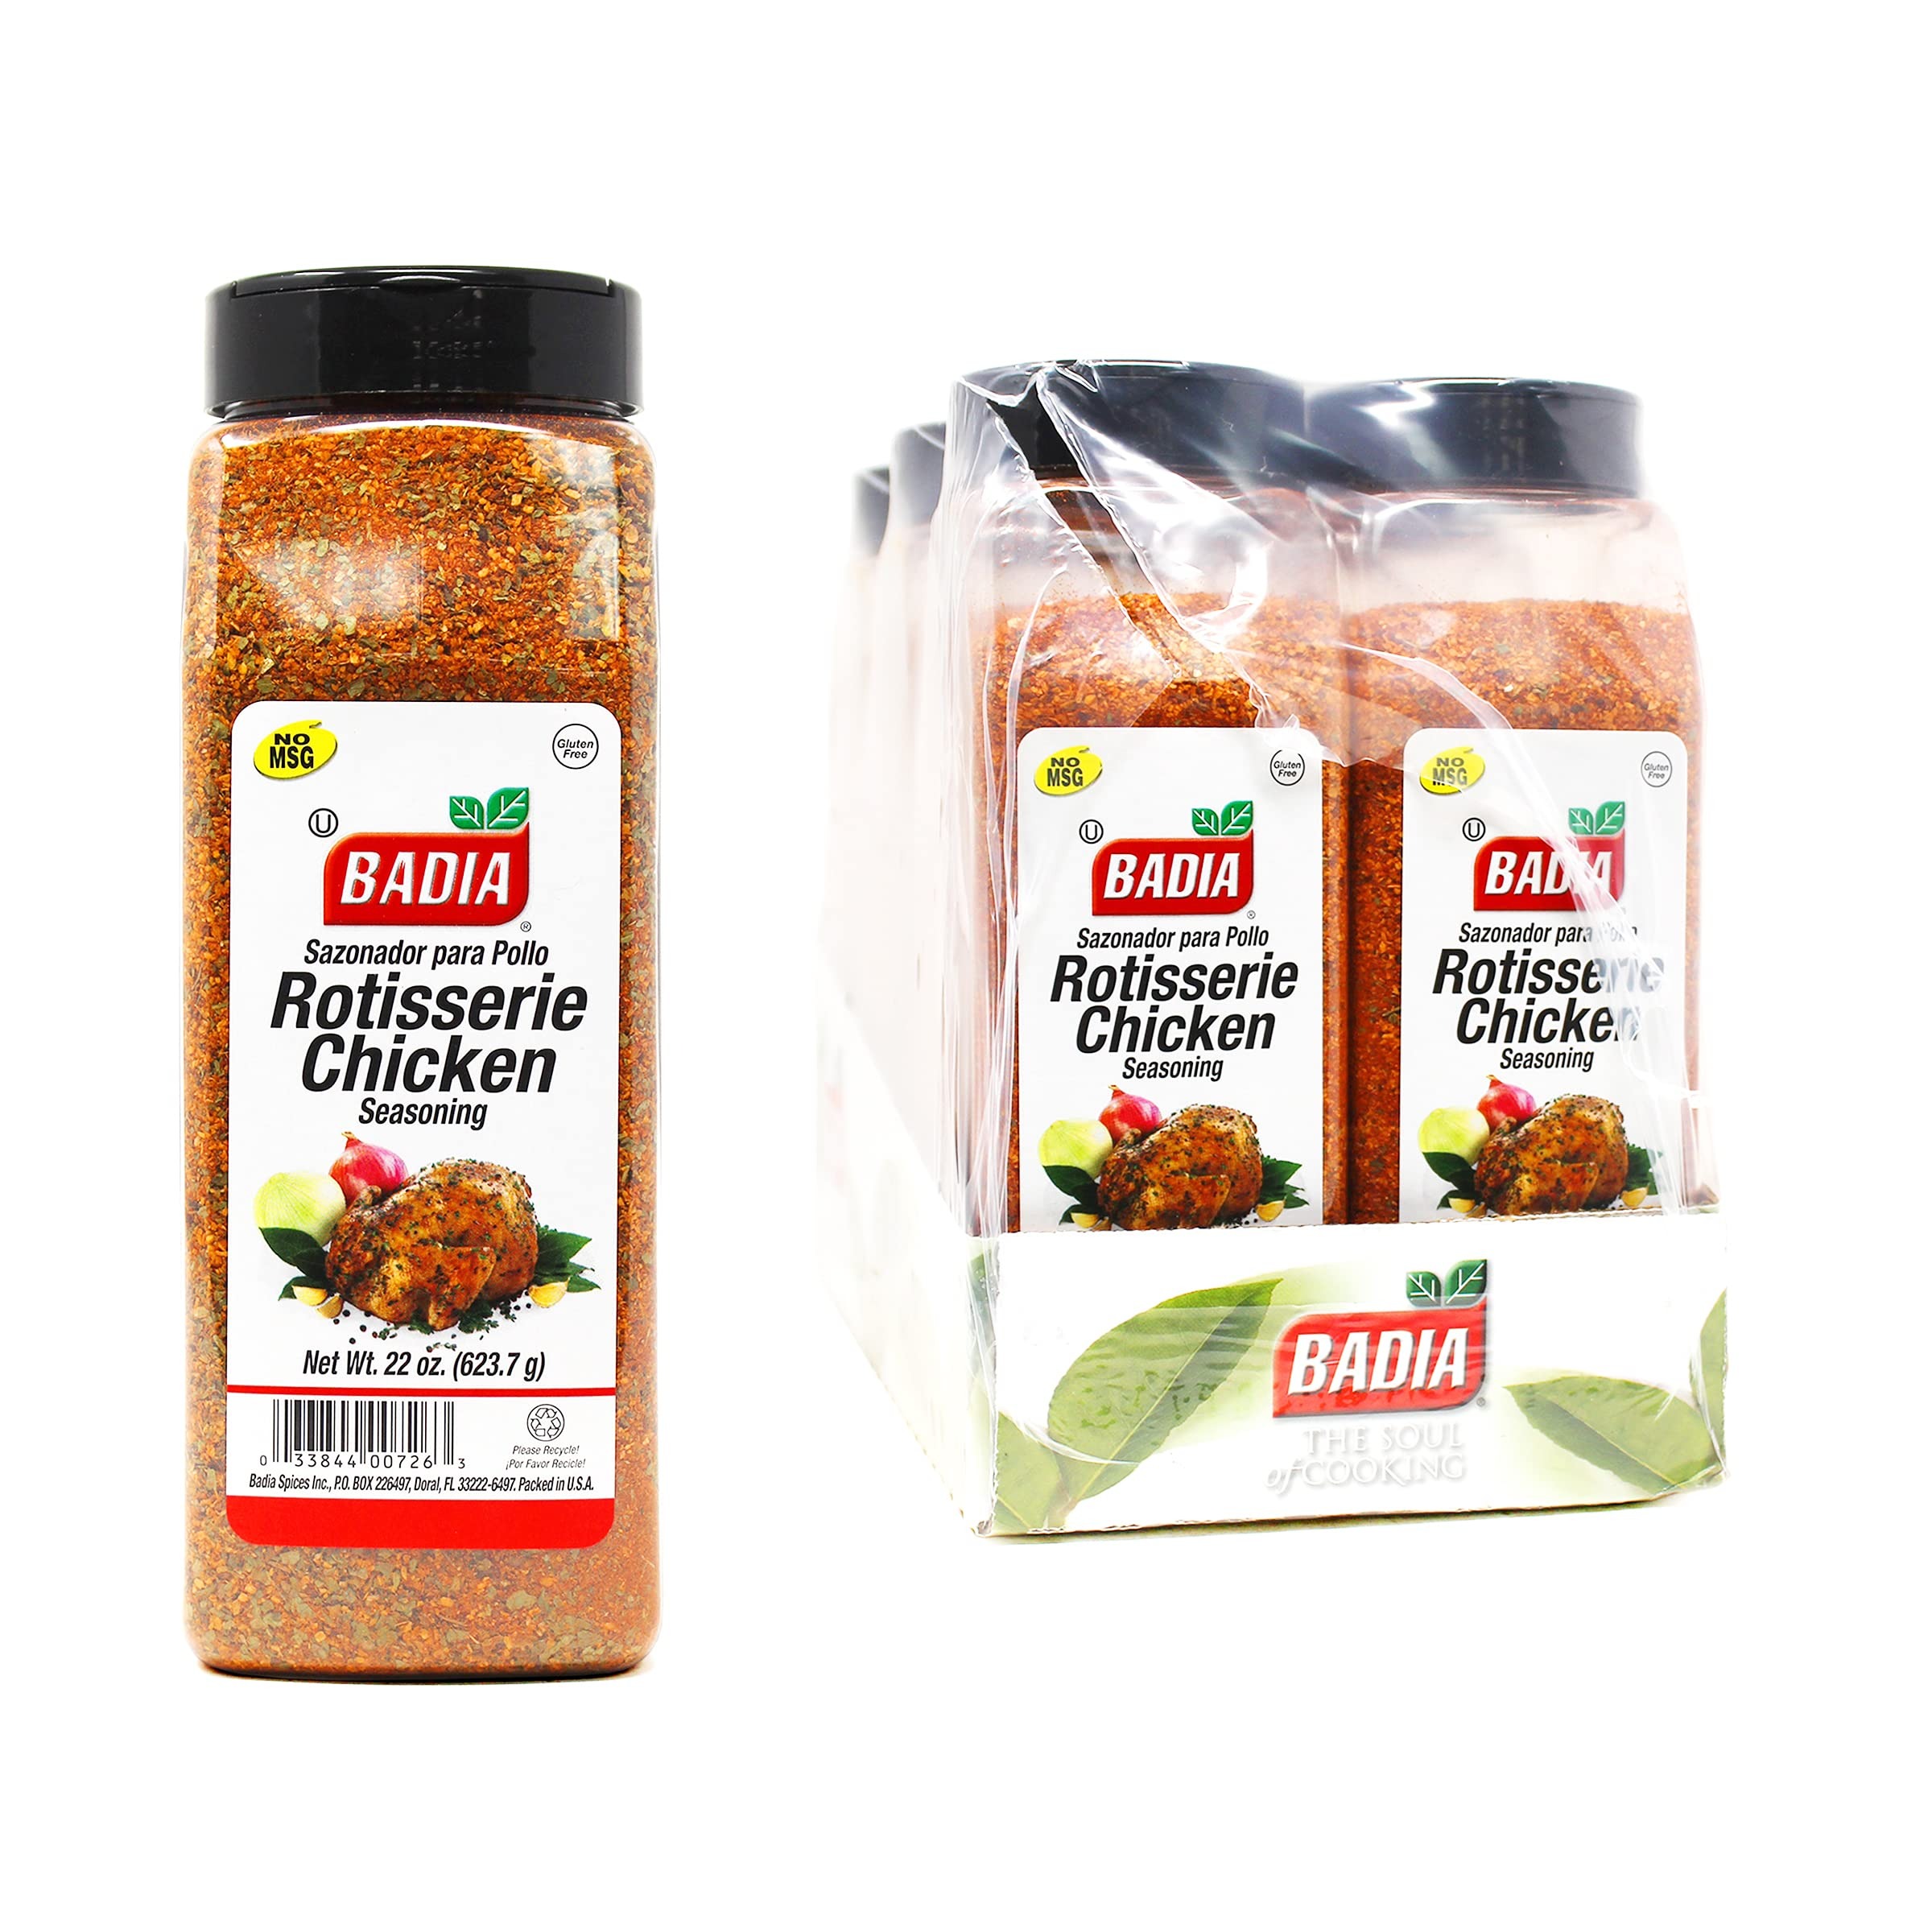
Item Name: Badia Rotisserie Chicken Seasoning, 22 Ounce (Pack of 6)
Bullet Point 1: Halal Certified
Bullet Point 2: Kosher (OU)
Bullet Point 3: Gluten Free
Bullet Point 4: Country of origin is United States
Value: 132.0
Unit: Ounce

Price: 69.92